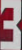
Number: 3